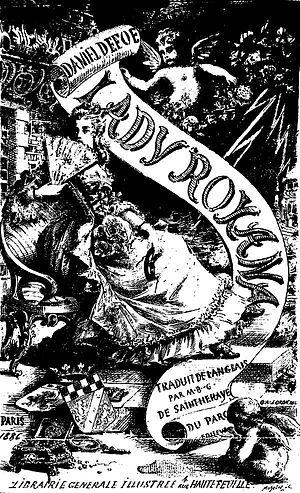
Publié en 1724, Lady Roxana ou l'Heureuse Catin est le dernier roman de Daniel Defoe, le deuxième dont le narrateur est une femme qui écrit l'histoire de sa vie. Deux années plus tôt, Moll Flanders racontait les aventures d'une orpheline qui refuse que sa condition sociale l'oblige à n'être qu'une servante alors qu'elle veut devenir une grande dame, ce qui la conduit, après le mensonge, la prostitution, le vol, la prison et la déportation, à la richesse et la respectabilité. Sa mise en cause de la société qui, par l'incurie de l'organisation politique, l'a poussée à la délinquance, est partagée par Roxana qui regrette elle aussi que les femmes aient si peu de latitude pour gérer leur vie. Abandonnée par son mari qui a dilapidé sa fortune et la laisse seule avec cinq enfants, elle n'a d'autre solution que de se séparer d'eux et de devenir la maîtresse d'un homme riche, puis d'un prince étranger. Grâce aux dons de ses amants, elle accumule une vaste fortune et revient en femme d'affaires, refusant tout mari, se conduisant comme nulle autre femme à son époque. Le pouvoir que confère l'argent l'enivre et plus rien ne la retient.